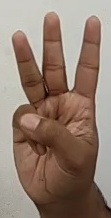
ASL sign: W